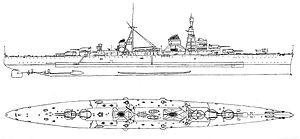
La classe Trento est une classe de croiseurs lourds de la Regia Marina, construits à la fin des années 1920. Les trois navires initiaux, le Trento, le Trieste et le Bolzano, sacrifient le blindage au profit de la rapidité et sont donc relativement peu cuirassés par rapport aux autres navires de mêmes dimensions. Durant la Seconde Guerre mondiale, les trois croiseurs participent à la plupart des batailles de la marine italienne telles que les batailles du cap Teulada, de Punta Stilo, de Tarente et du cap Matapan. Ils sont coulés entre 1942 et 1944. La classe Zara, construite au début des années 1930, succède à la classe Trento.
Le croiseur Trento est un croiseur lourd de la Regia Marina, première unité de la classe Trento. Sa construction débuta à Livourne en 1925 et il fut coulé en 1942.
Le Trieste est un croiseur lourd de la Regia Marina faisant partie de la classe Trento. Sa construction débuta à Trieste en 1925 et il fut coulé en 1943.